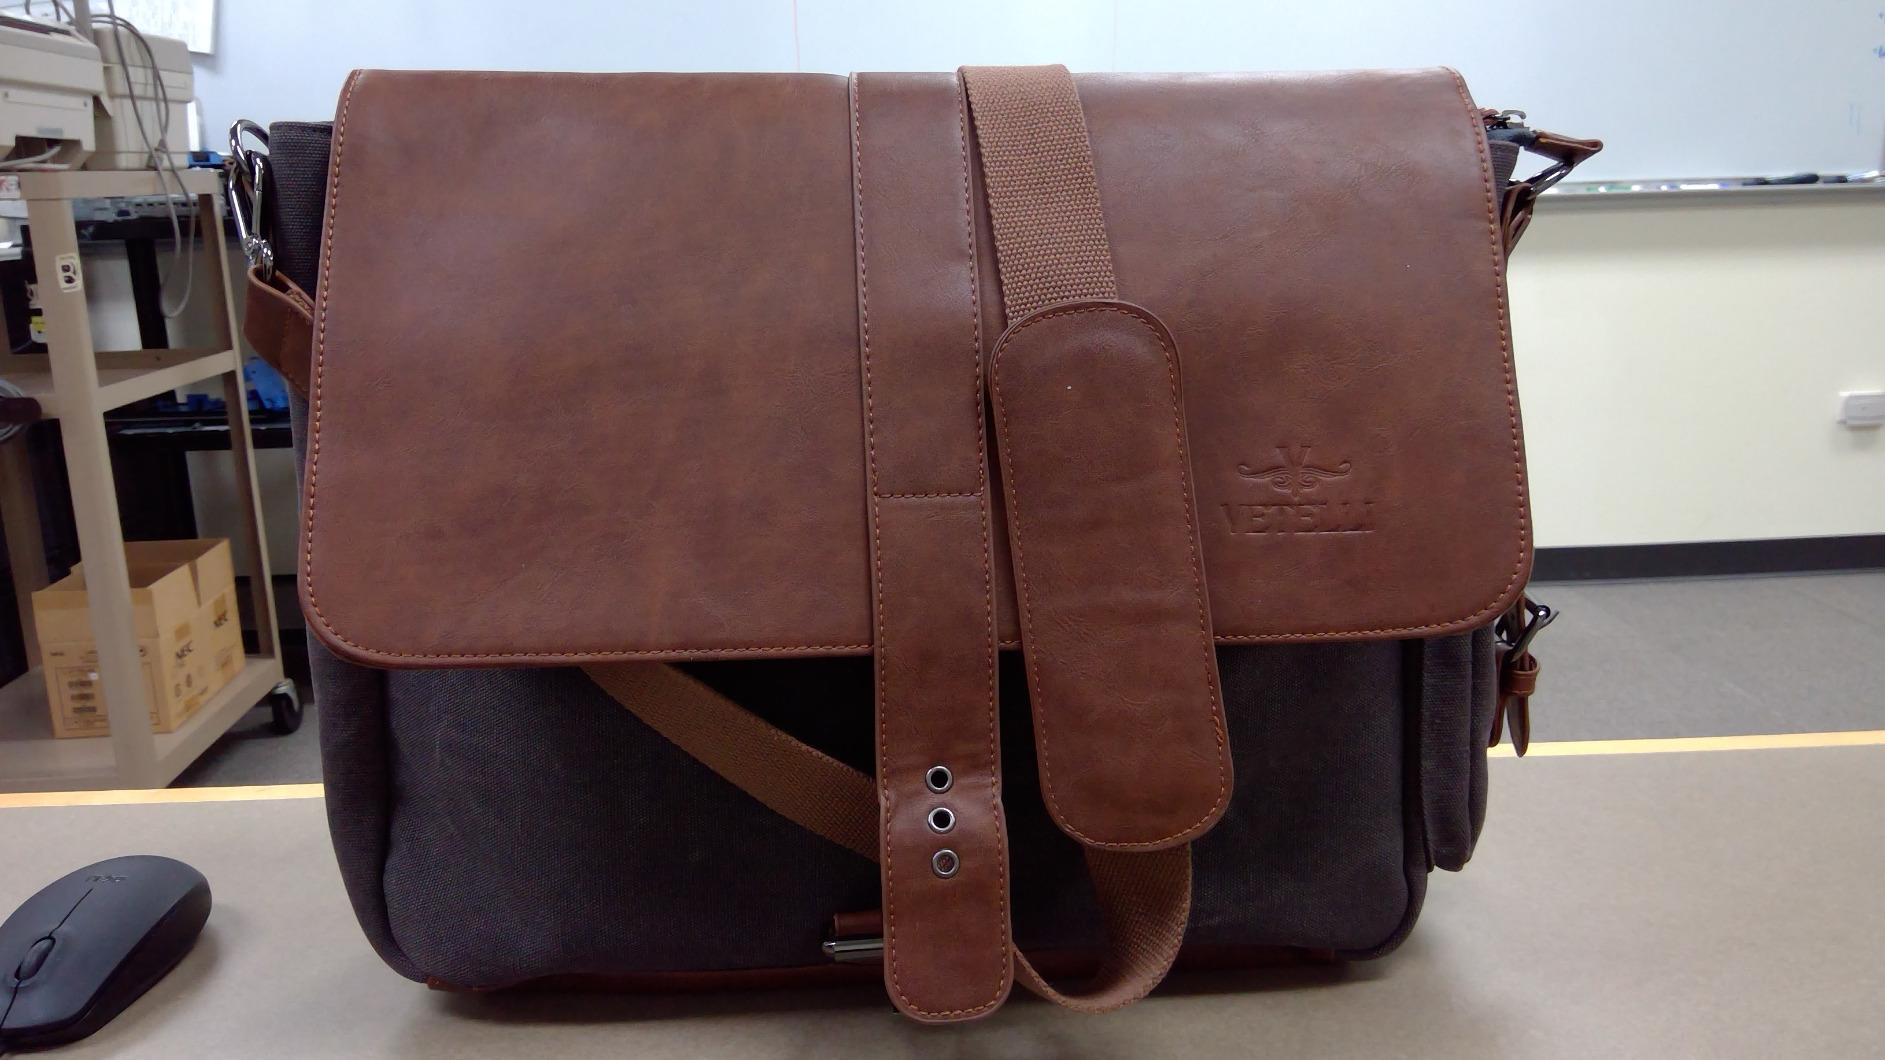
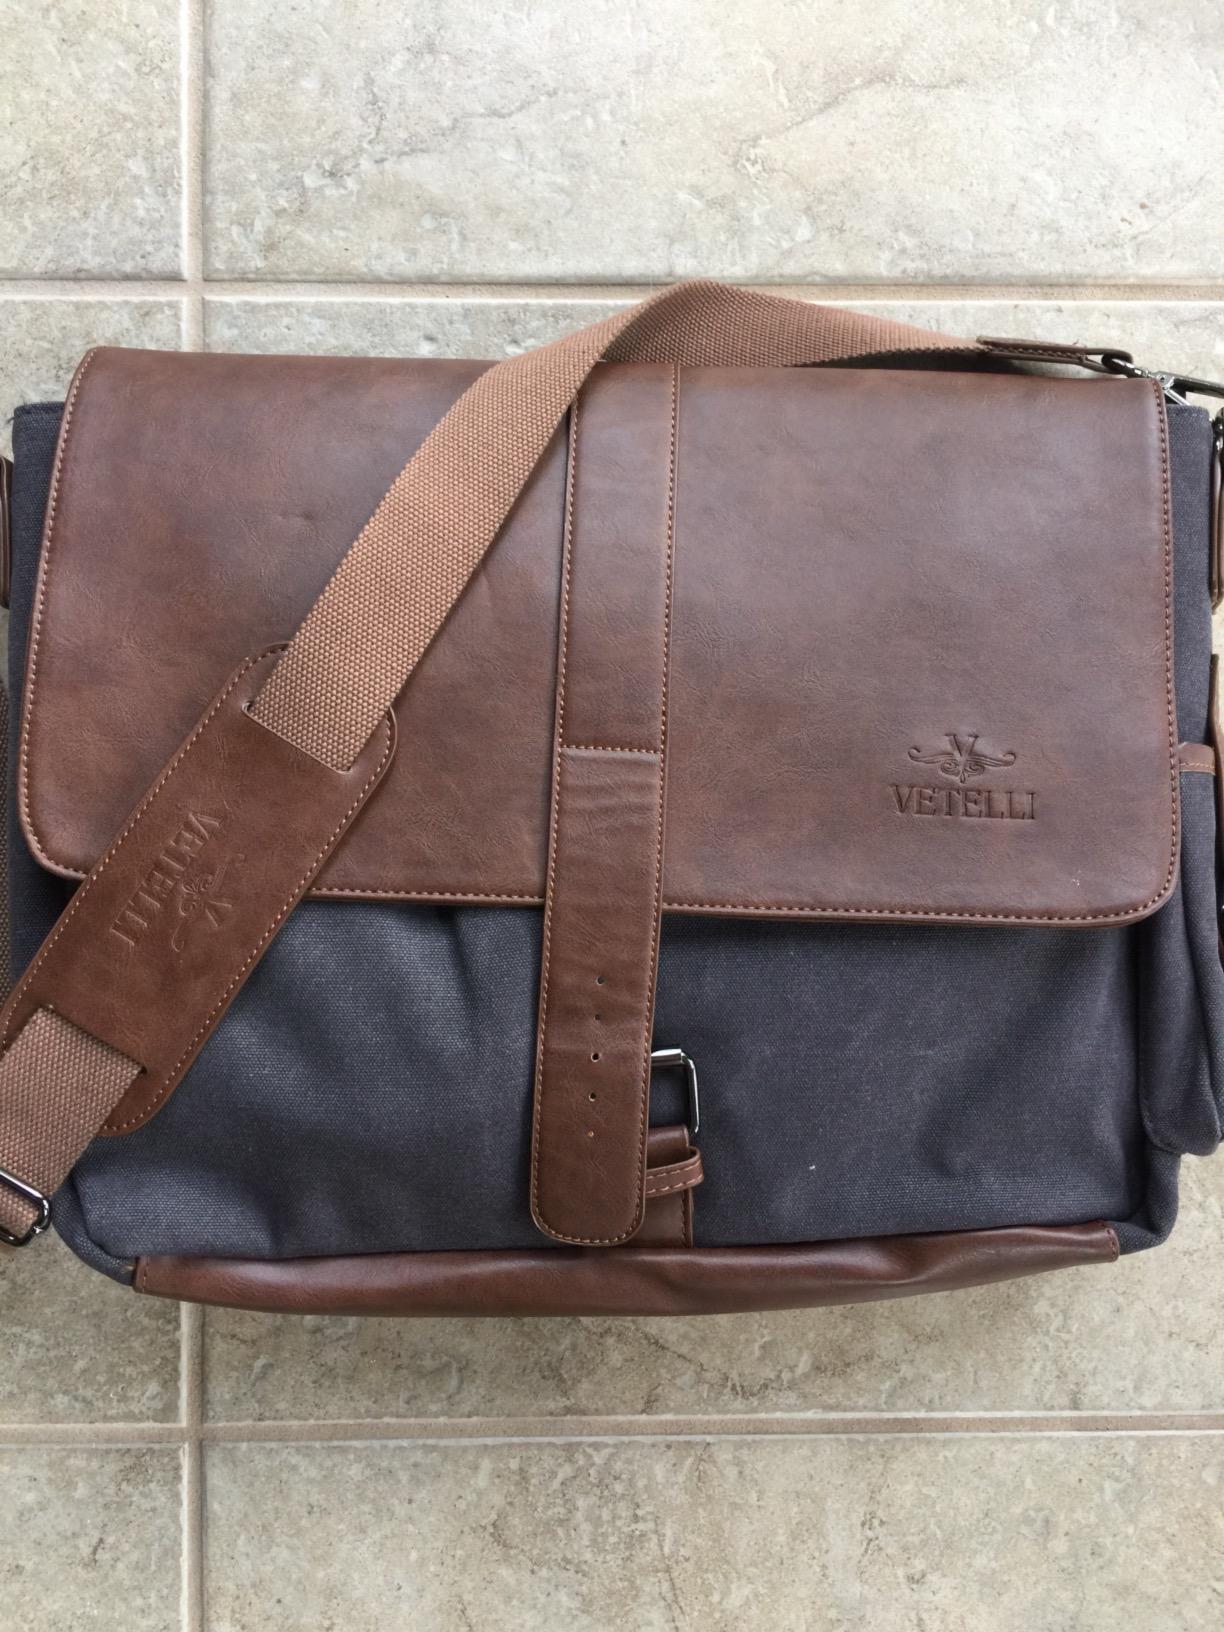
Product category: bag
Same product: yes